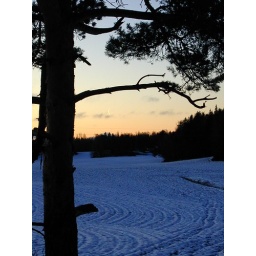
Moon, field and a pine in the morning